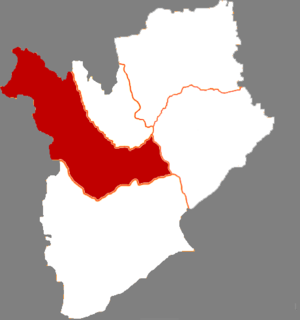
Taonan est une ville de la province du Jilin en Chine. C'est une ville-district placée sous la juridiction administrative de la ville-préfecture de Baicheng.